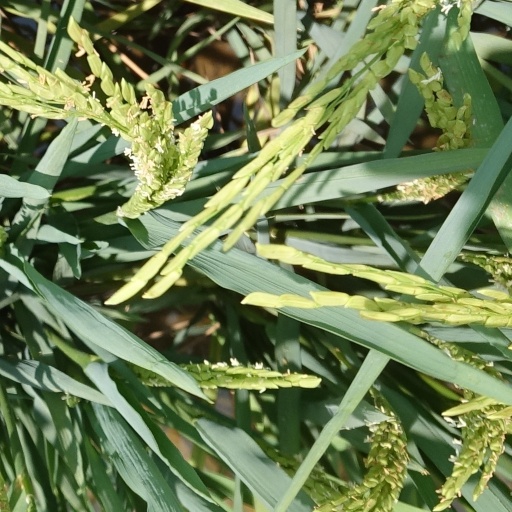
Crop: rice